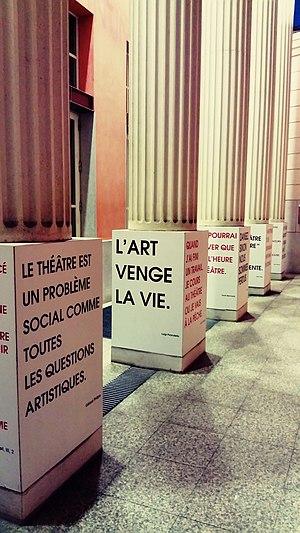
Piliers de la façade du Théâtre des Abbesses à Paris, ornées de citations d'artistes du monde du spectacle.
Le théâtre des Abbesses est une salle de spectacle située au 31, rue des Abbesses aux pieds de la butte Montmartre dans le 18ᵉ arrondissement de Paris. Il est, depuis 1996, la seconde salle gérée par le Théâtre de la Ville situé place du Châtelet.